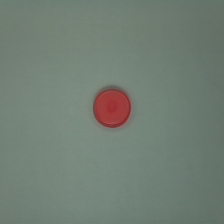
Color: red/orange/pink/fuchsia/brown
Cap type: standard cap